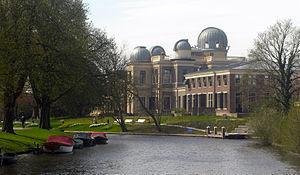
Frederik Kaiser est un astronome néerlandais. Il est le directeur de l'observatoire de Leyde de 1838 jusqu'à sa mort.